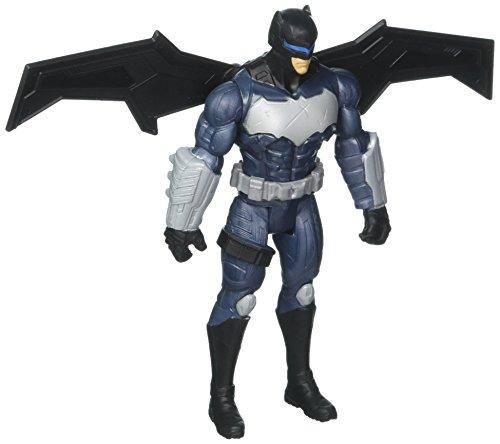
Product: Batman v Superman: Dawn of Justice Knight Glider Batman 6" Figure
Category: Toys & Games | Toy Figures & Playsets | Action Figures
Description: A must have for any DC Comics fan.
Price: $11.05
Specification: ProductDimensions:6.2x1.9x10.2inches|ItemWeight:4.6ounces|ShippingWeight:5.6ounces(Viewshippingratesandpolicies)|DomesticShipping:ItemcanbeshippedwithinU.S.|InternationalShipping:ThisitemcanbeshippedtoselectcountriesoutsideoftheU.S.LearnMore|ASIN:B016BR2L3O|Itemmodelnumber:DPL95|Manufacturerrecommendedage:36months-10years